Christianization of Kievan Rus'

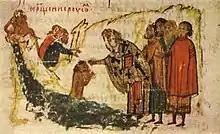
Baptism of the first Rus, illustrated in the 14th century Manasses Chronicle.

Byzantine historians, starting with the continuation of Theophanes the Confessor, assumed that the Rus' raid against Constantinople in 860 was a Byzantine success and attributed the presumed victory to the Intercession of the Theotokos. This conviction dictated the following interpretation: awed by the miracles they witnessed under the walls of the imperial capital and grief-stricken at the disaster that befell them, the Rus' sent envoys to Photius and asked him to send a bishop to their land.